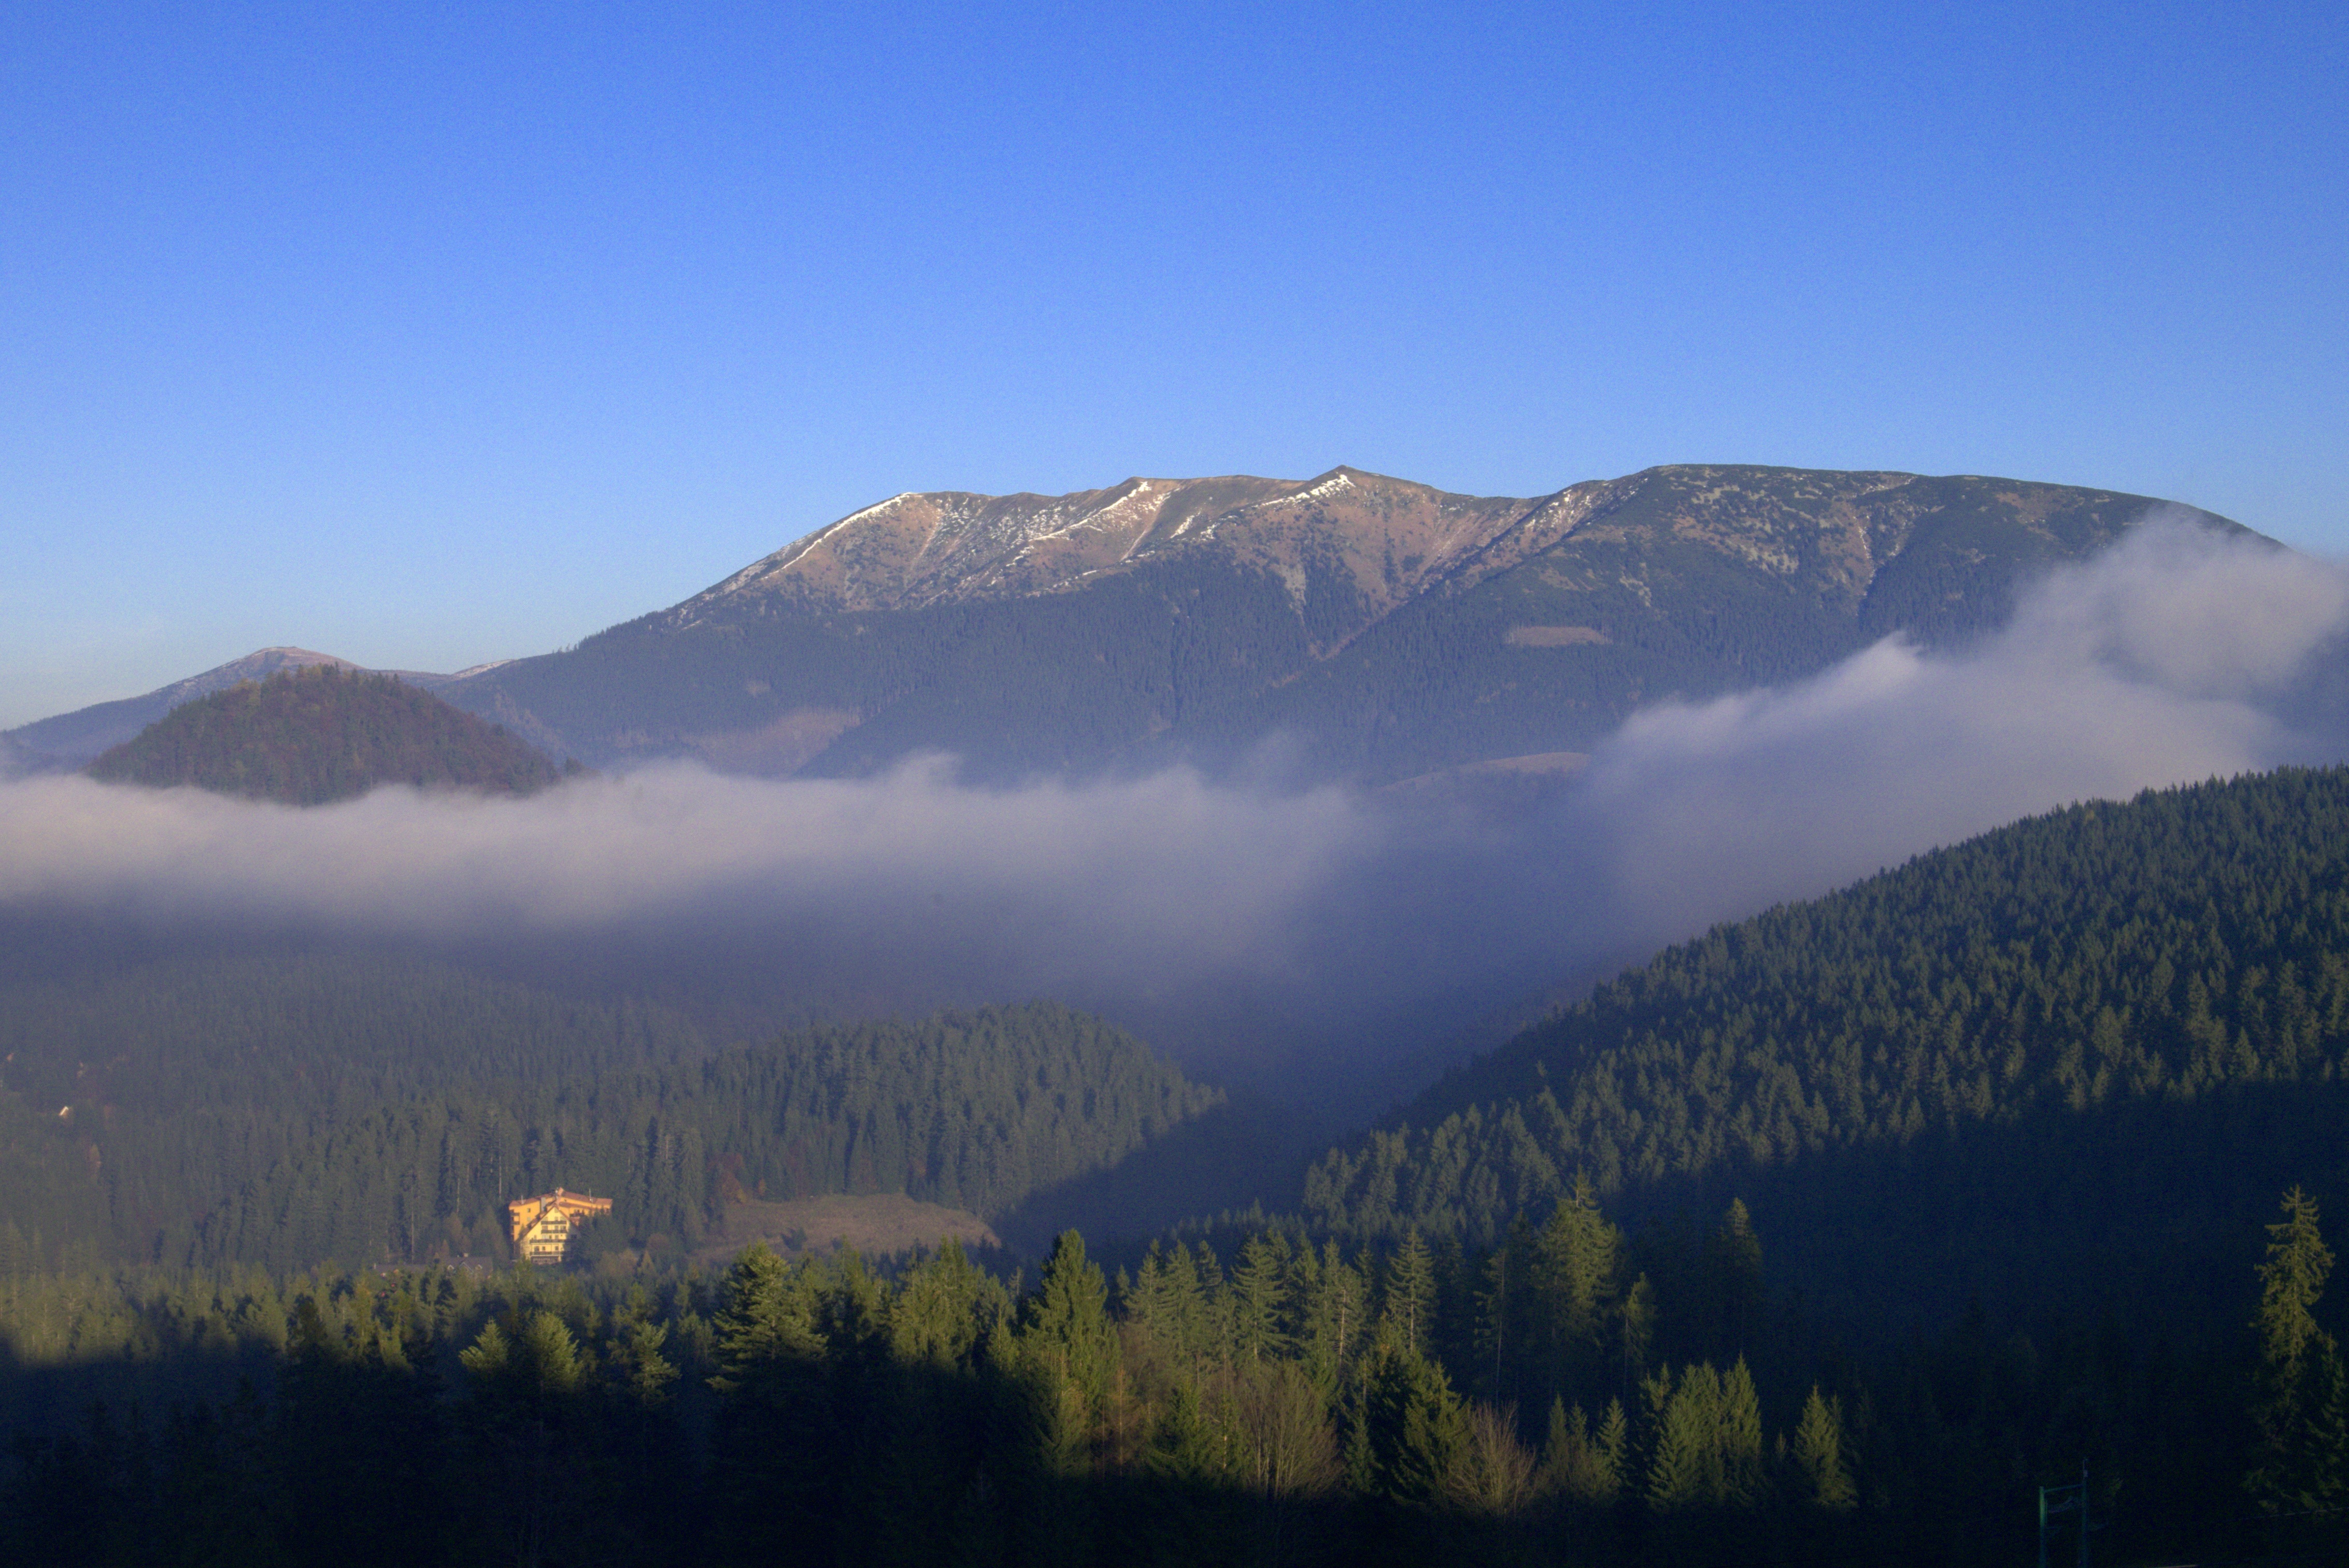
landscape, tree, nature, forest, wilderness, mountain, cloud, mist, morning, hill, lake, dawn, valley, mountain range, autumn, highland, ridge, mountains, alps, plateau, fell, loch, tatry, slovakia, landform, mangy, donovaly, geographical feature, atmospheric phenomenon, mountainous landforms, small tatras